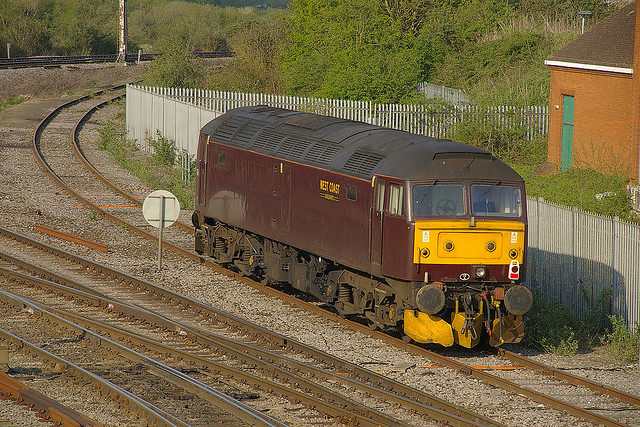
A small train on a steel track by a fence.

A train is driving down the train tracks next to a house.

a blue and yellow train on train tracks

Solo train car sits on a track next to a fenced in house.

A train traveling down train tracks near a building.